Clifton Hampden

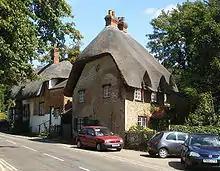
Thatched cottages at Clifton Hampden.

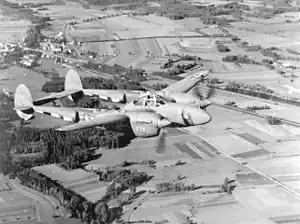
USAAF Lockheed P-38F Lightning similar to that from RAF Mount Farm which crashed at Clifton Hampden

In 1941, the Fleet Air Arm opened Royal Naval Air Station, HMS "Hornbill", between Culham railway station and Clifton Hampden village. Most of the airfield is in Clifton Hampden parish, but "Hornbill" was generally called RNAS Culham. The Admiralty closed the airfield in 1956 and transferred it to the UK Atomic Energy Authority in 1960. The former airfield is now the Culham Science Centre, an 800,000 square metre scientific research site that includes two nuclear fusion experiments: JET and MAST. The START Nuclear Fusion Experiment was also conducted on the site until MAST succeeded it in 1999.